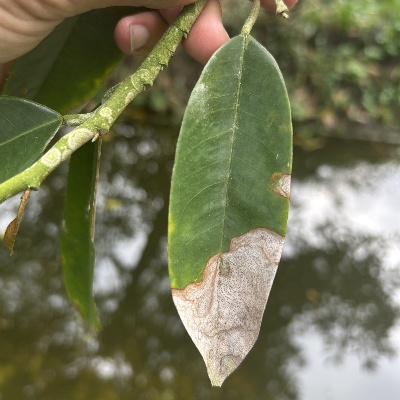
Label: Leaf_Colletotrichum